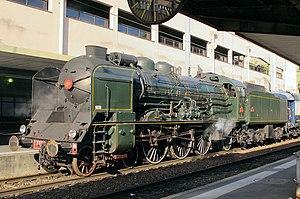
La 231 K 8 en gare de Paris-Lyon le 15 septembre 2013.
Il s'agit des locomotives acquises par les anciennes compagnies et réformées avant la création de la SNCF le 1ᵉʳ janvier 1938.
La Pacific 231 est un type de locomotive à vapeur dont la disposition des essieux a la configuration suivante de l'avant vers l'arrière :
La Vapeur du Trieux est un train touristique, tracté par une locomotive à vapeur, qui assure pendant la saison, de mai à septembre, des trajets aller retour sur la ligne, à voie normale, de Paimpol à Pontrieux, dans le département des Côtes-d'Armor.
Les 231 K 2 à 86 sont des locomotives à vapeur de type Pacific de la Compagnie des chemins de fer de Paris à Lyon et à la Méditerranée, dite PLM.